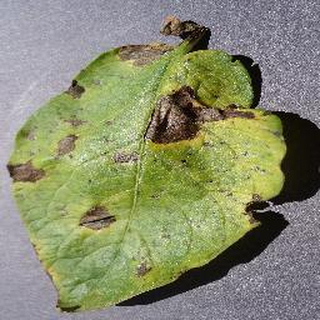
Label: potato_early_blight